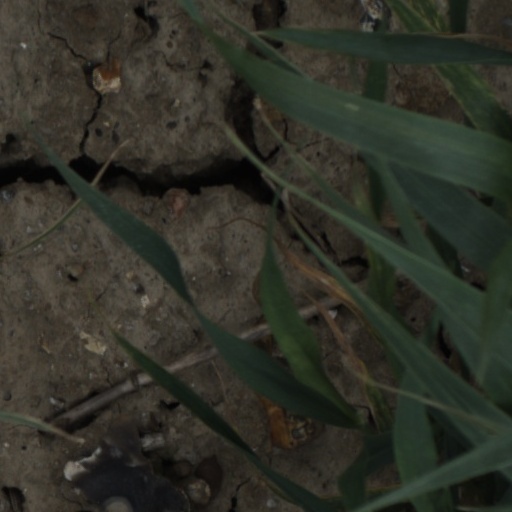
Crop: wheat